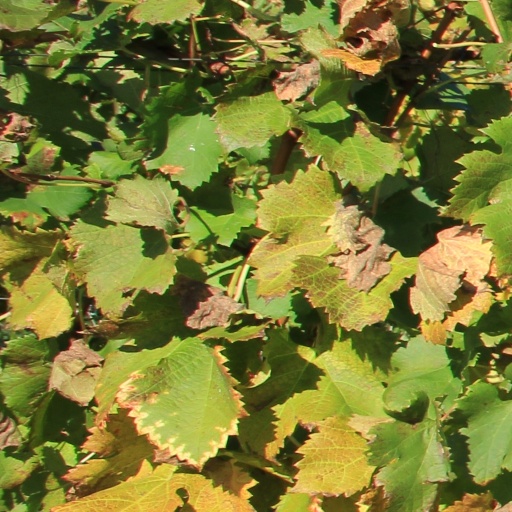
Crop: grape